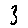
Label: 3